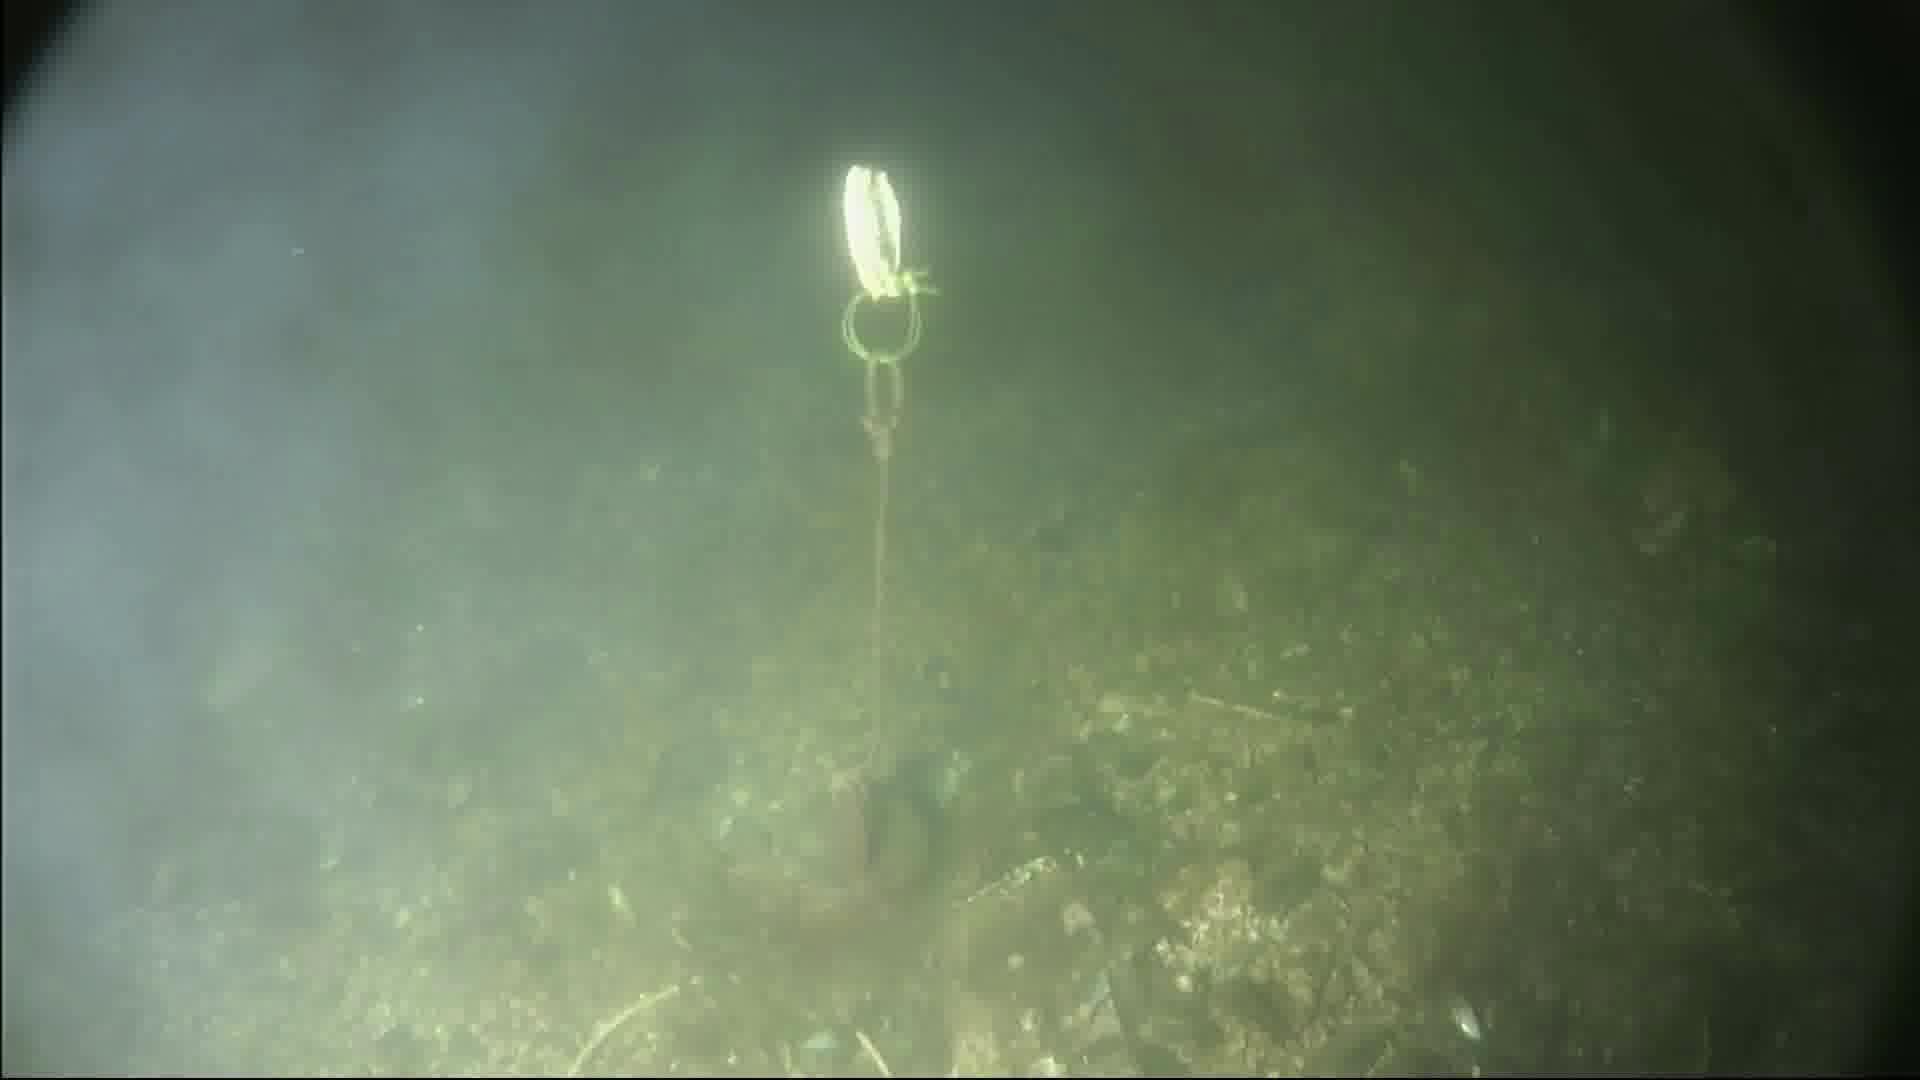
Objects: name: fish